State visit

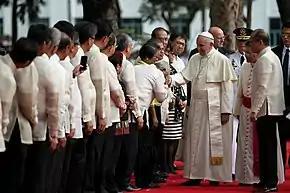
Pope Francis with President Benigno Aquino III heading towards the Malacañan Palace during the Pope's pastoral and state visit to the Philippines in January 2015

Japan extends invitations for state visitors and official visitors aims to promote the friendship and relation between Japan and the country of the invitee. In addition to state and official visits, the Japanese government also extends several other forms of invitations to visit the country.